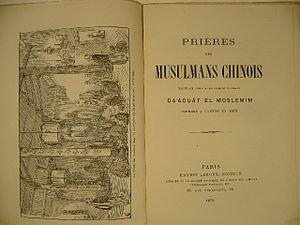
couverture du livre de René Basset, ""prières des musulmans chinois"", 1878"
René Basset, né le 24 juillet 1855 à Lunéville, et mort le 4 janvier 1924 à Alger, est un spécialiste de langues berbère et arabe.